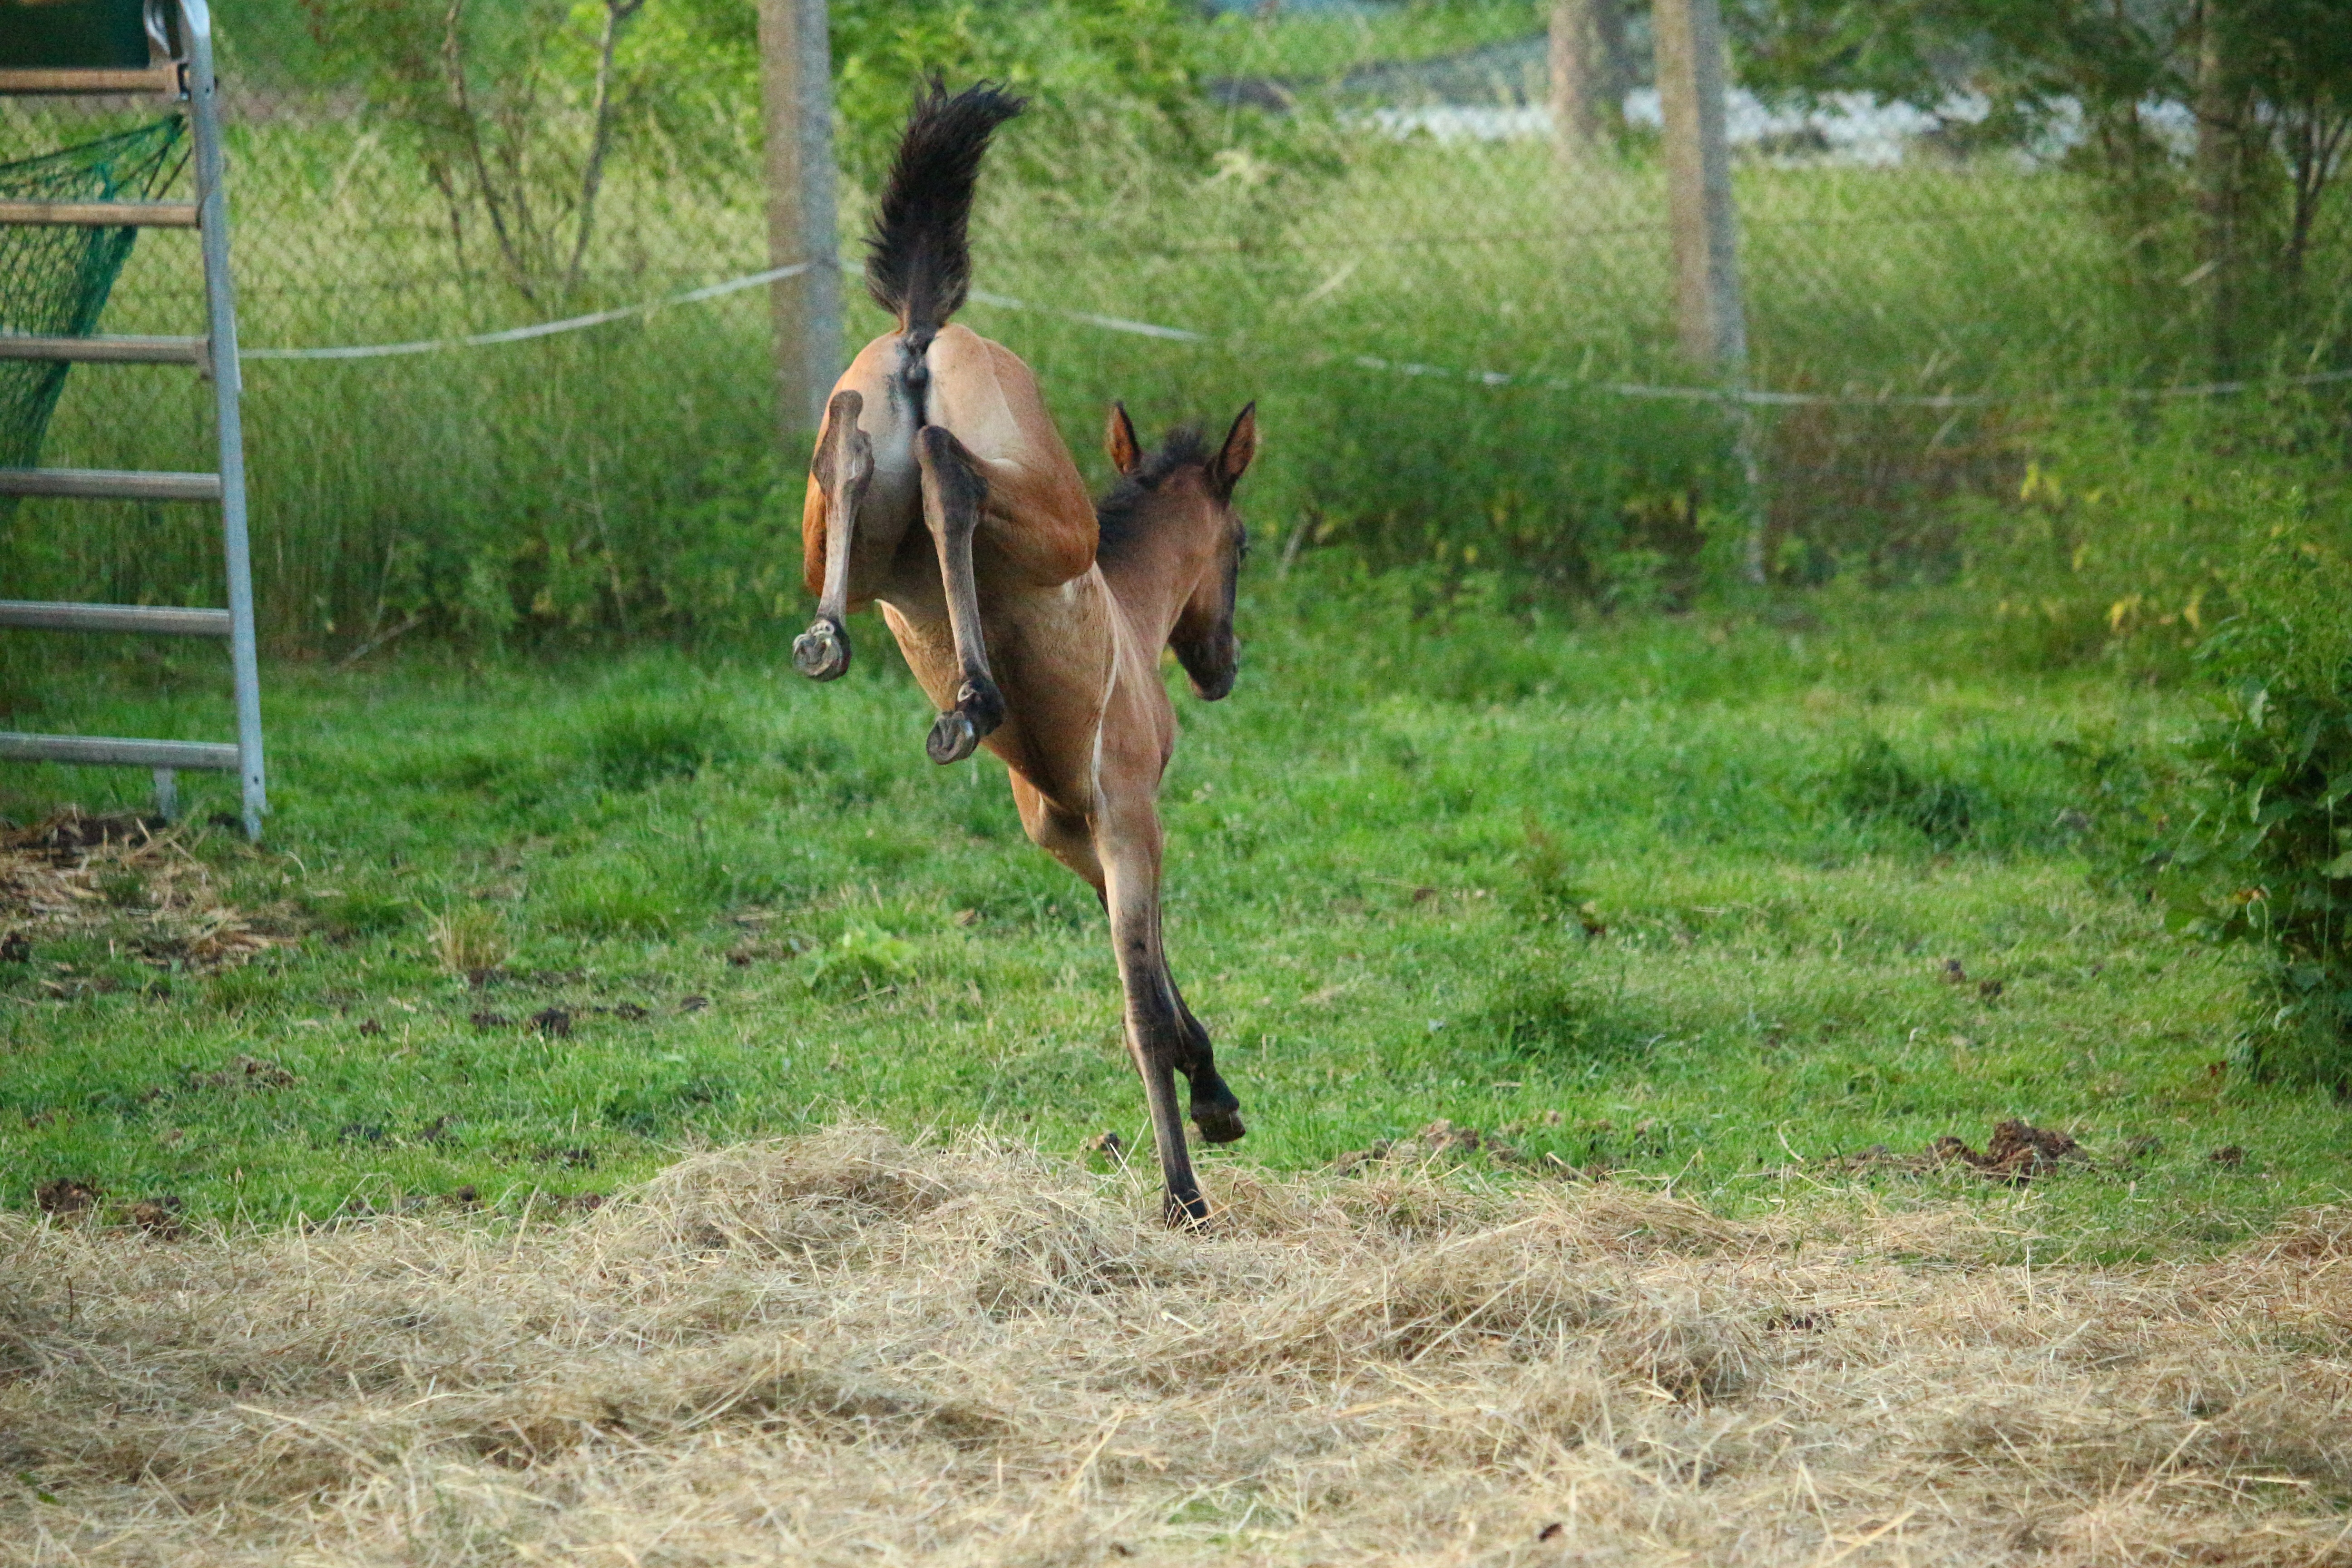
meadow, wildlife, pasture, horse, fauna, mare, foal, thoroughbred arabian, brown mold, pack animal, suckling, high spirits, buck jump, horse like mammal